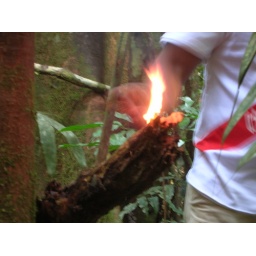
Our guide Jonas shows us how to make a candle from a natural tree resin found in the rainforest.